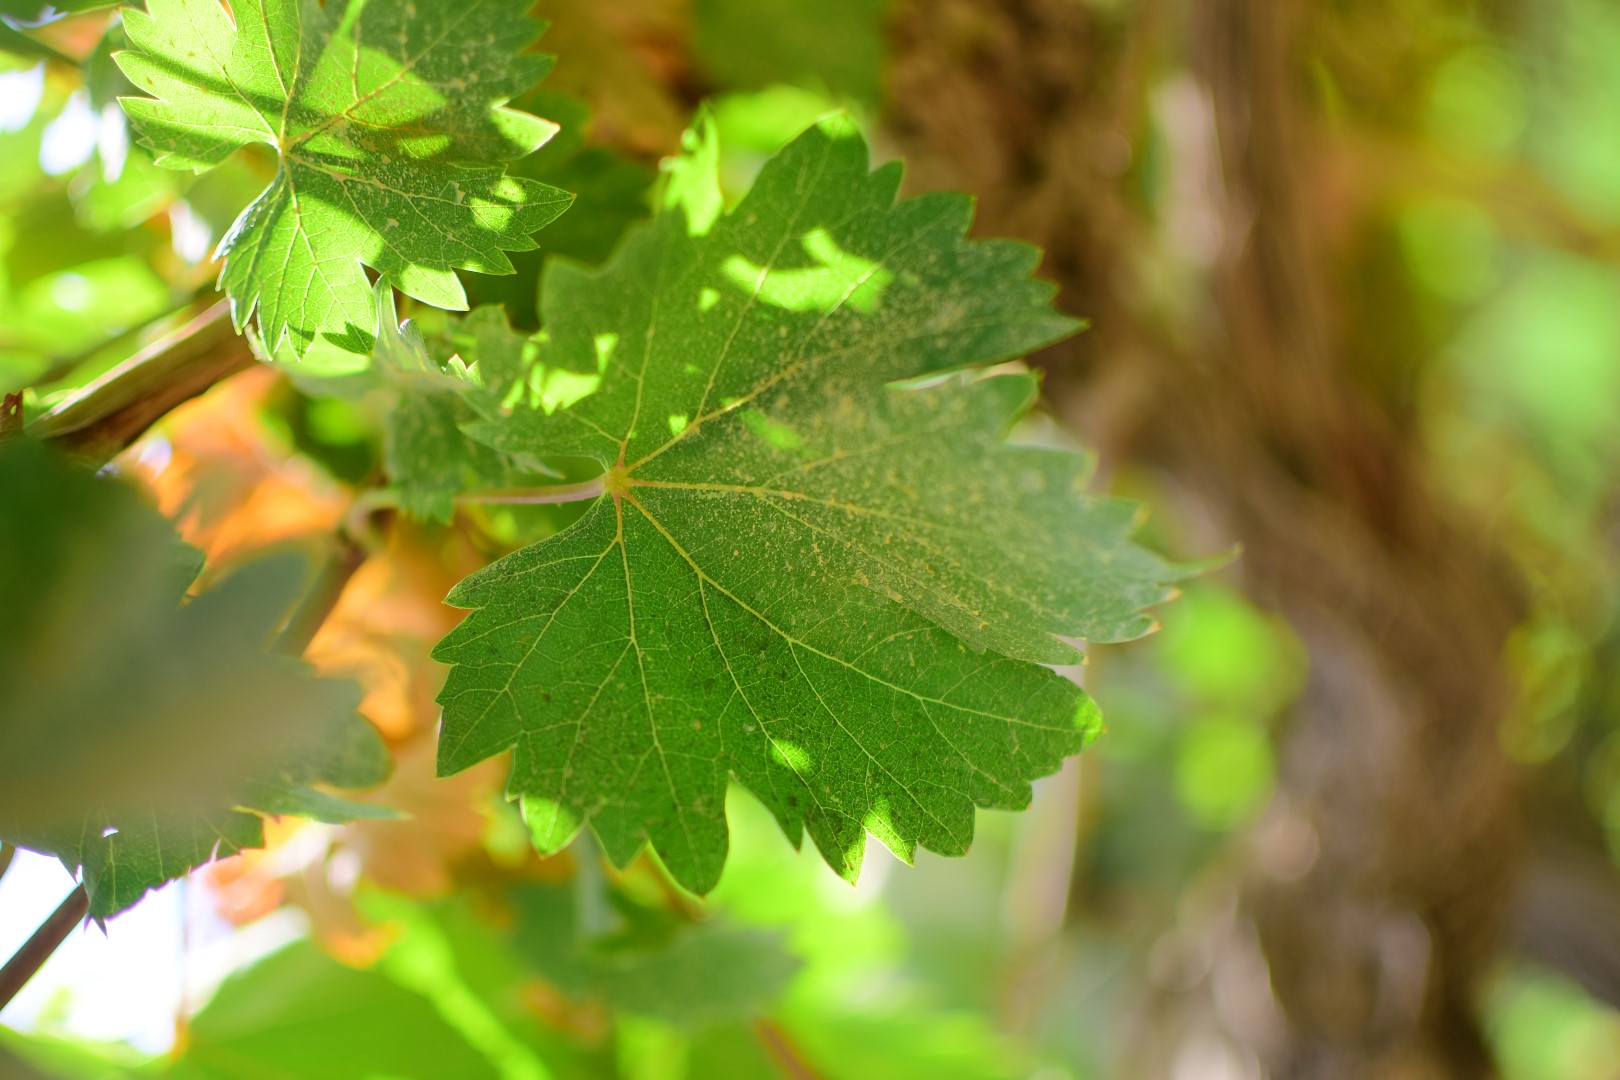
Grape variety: Shdah